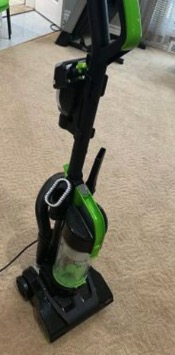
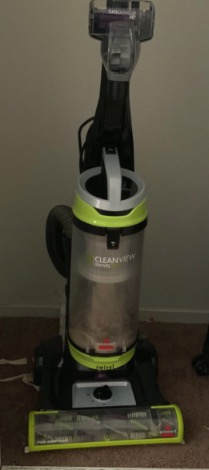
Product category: items_vacuum
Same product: no